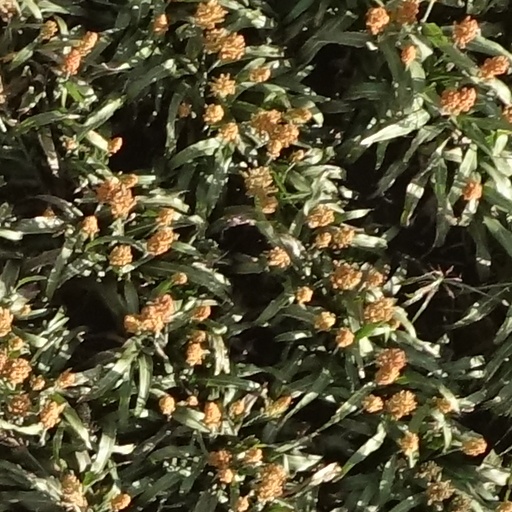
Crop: sorghum